List of UC Davis Aggies head football coaches

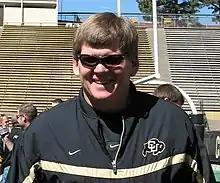
Dan Hawkins served as head coach of the Aggies from 2017–2023.

The UC Davis Aggies college football team represents the University of California, Davis in the Big Sky Conference (Big Sky), as part of the NCAA Division I Football Bowl Subdivision. The program has had 18 head coaches since it began play during the 1915 season. Since November 2023, Tim Plough has served as UC Davis' head coach.